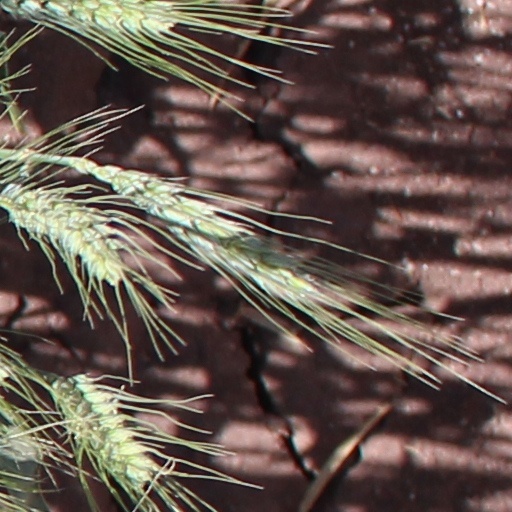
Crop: wheat